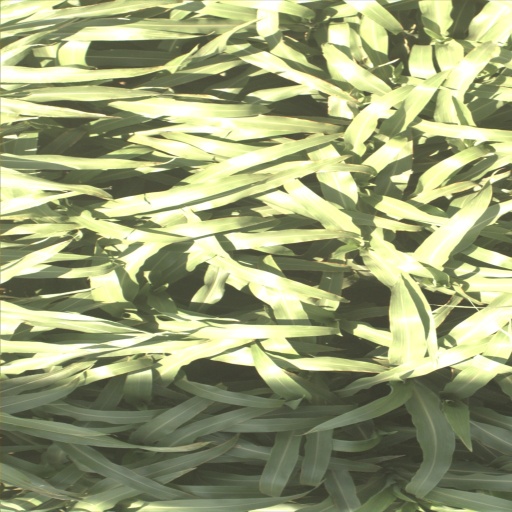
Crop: sorghum